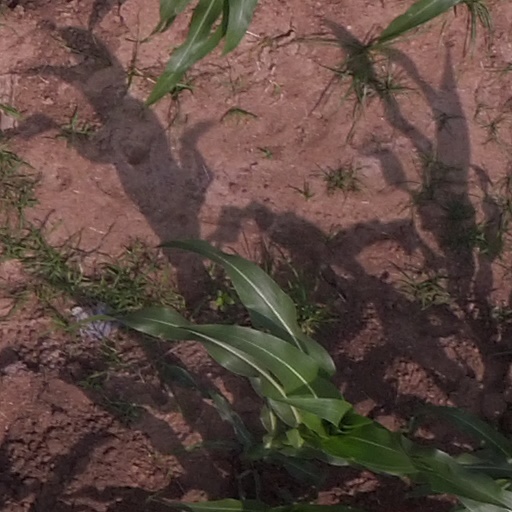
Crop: maize; corn